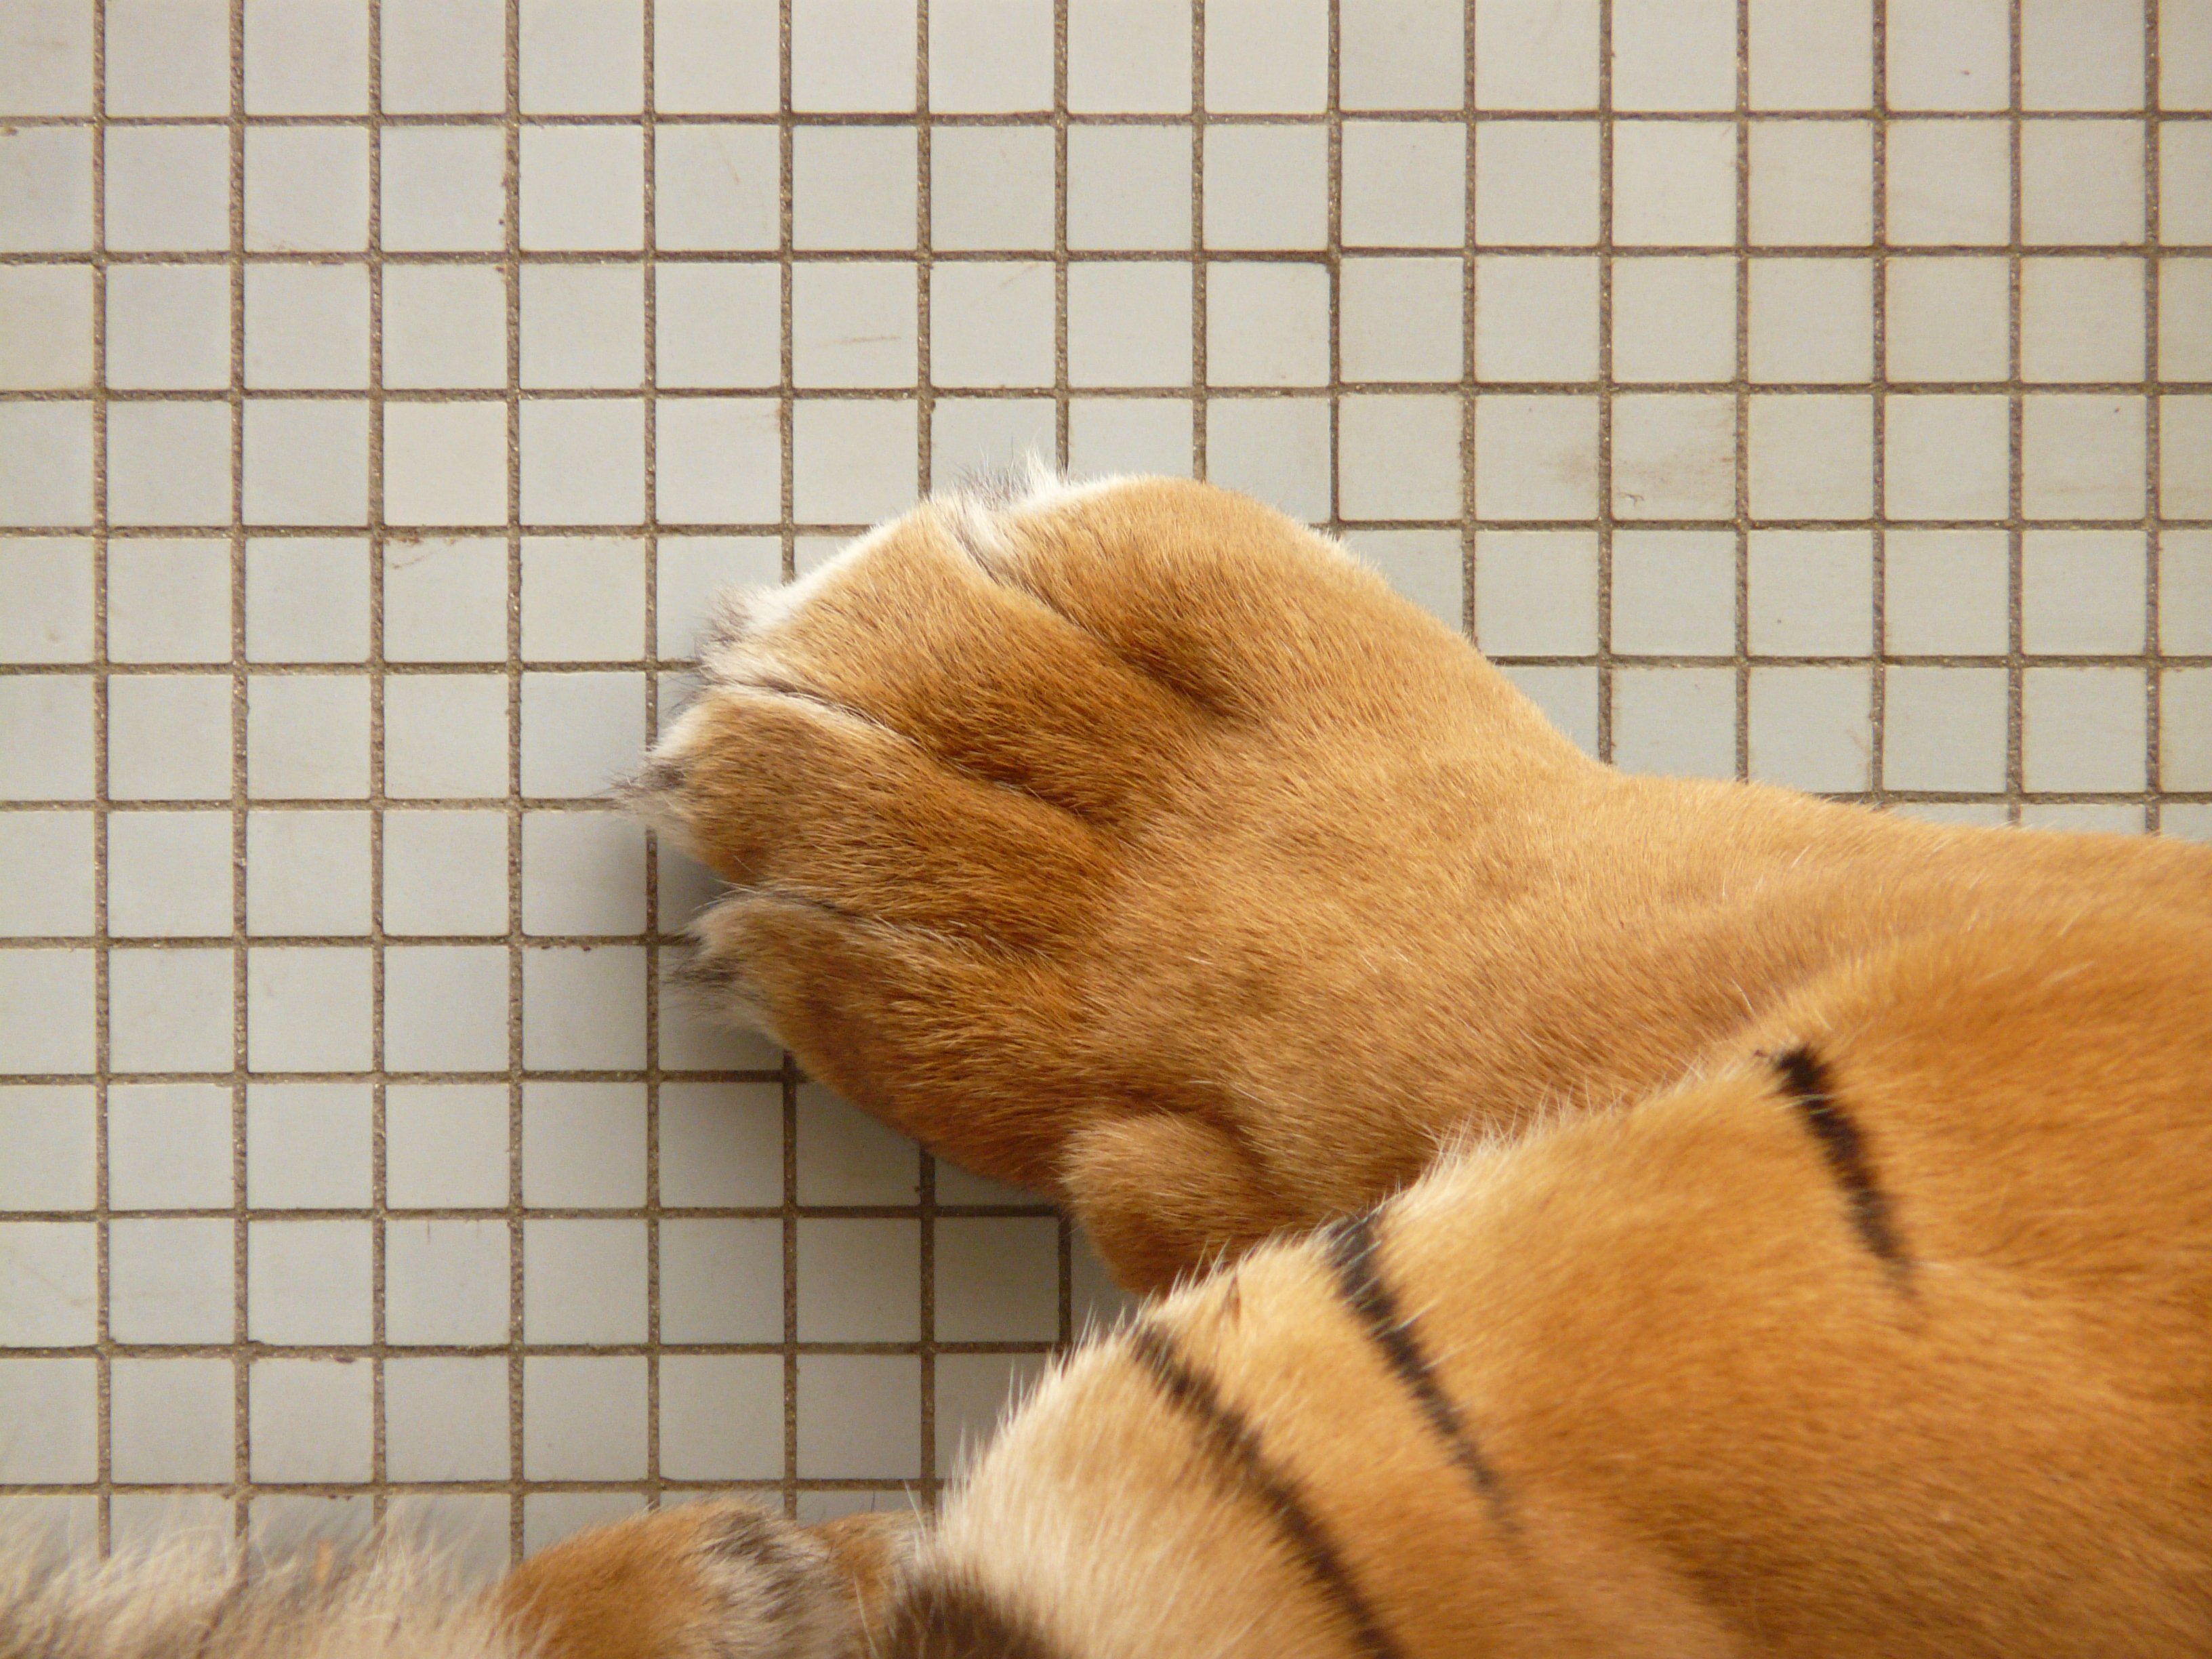
puppy, fur, cat, predator, toy, textile, nose, paw, tiger, skin, dangerous, flooring, stuffed toy, sumatran tiger, dog like mammal, dog breed group, tiger paw